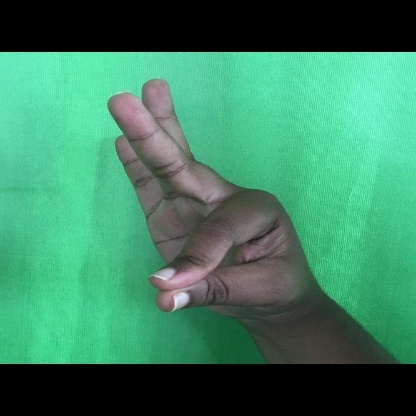
Mudra: Hamsasyam